Romance in a Minor Key

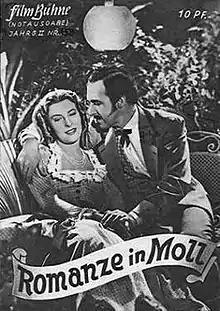
German film poster

Romance in a Minor Key is a 1943 German historical drama film directed by Helmut Käutner and starring Marianne Hoppe, Paul Dahlke, and Ferdinand Marian. It was shot at the Johannisthal Studios in Berlin. The film's sets were designed by the art directors Otto Erdmann and Franz F. Fürst.